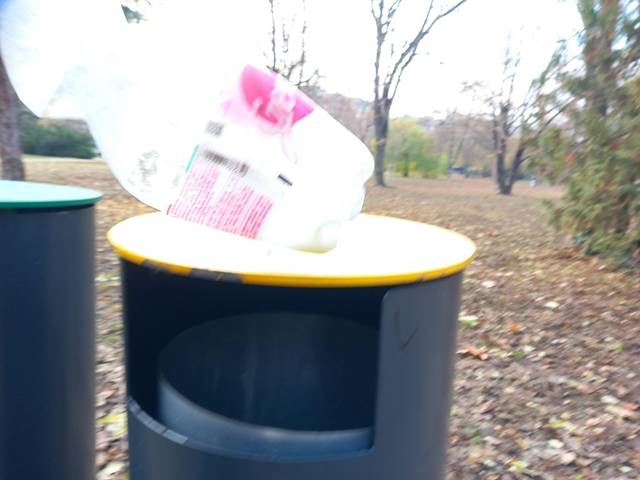
Region: Hungary
Coordinates: 47.5, 19.029